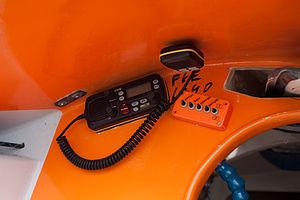
Radio VHF compatible avec le système mondial de détresse et de sécurité en mer.
L'alerte est le moyen qui permet l'intervention des secours publics. Il est nécessaire de passer une alerte lorsqu'un danger menace une personne, et notamment lorsqu'une personne est victime d'un accident ou d'un malaise.